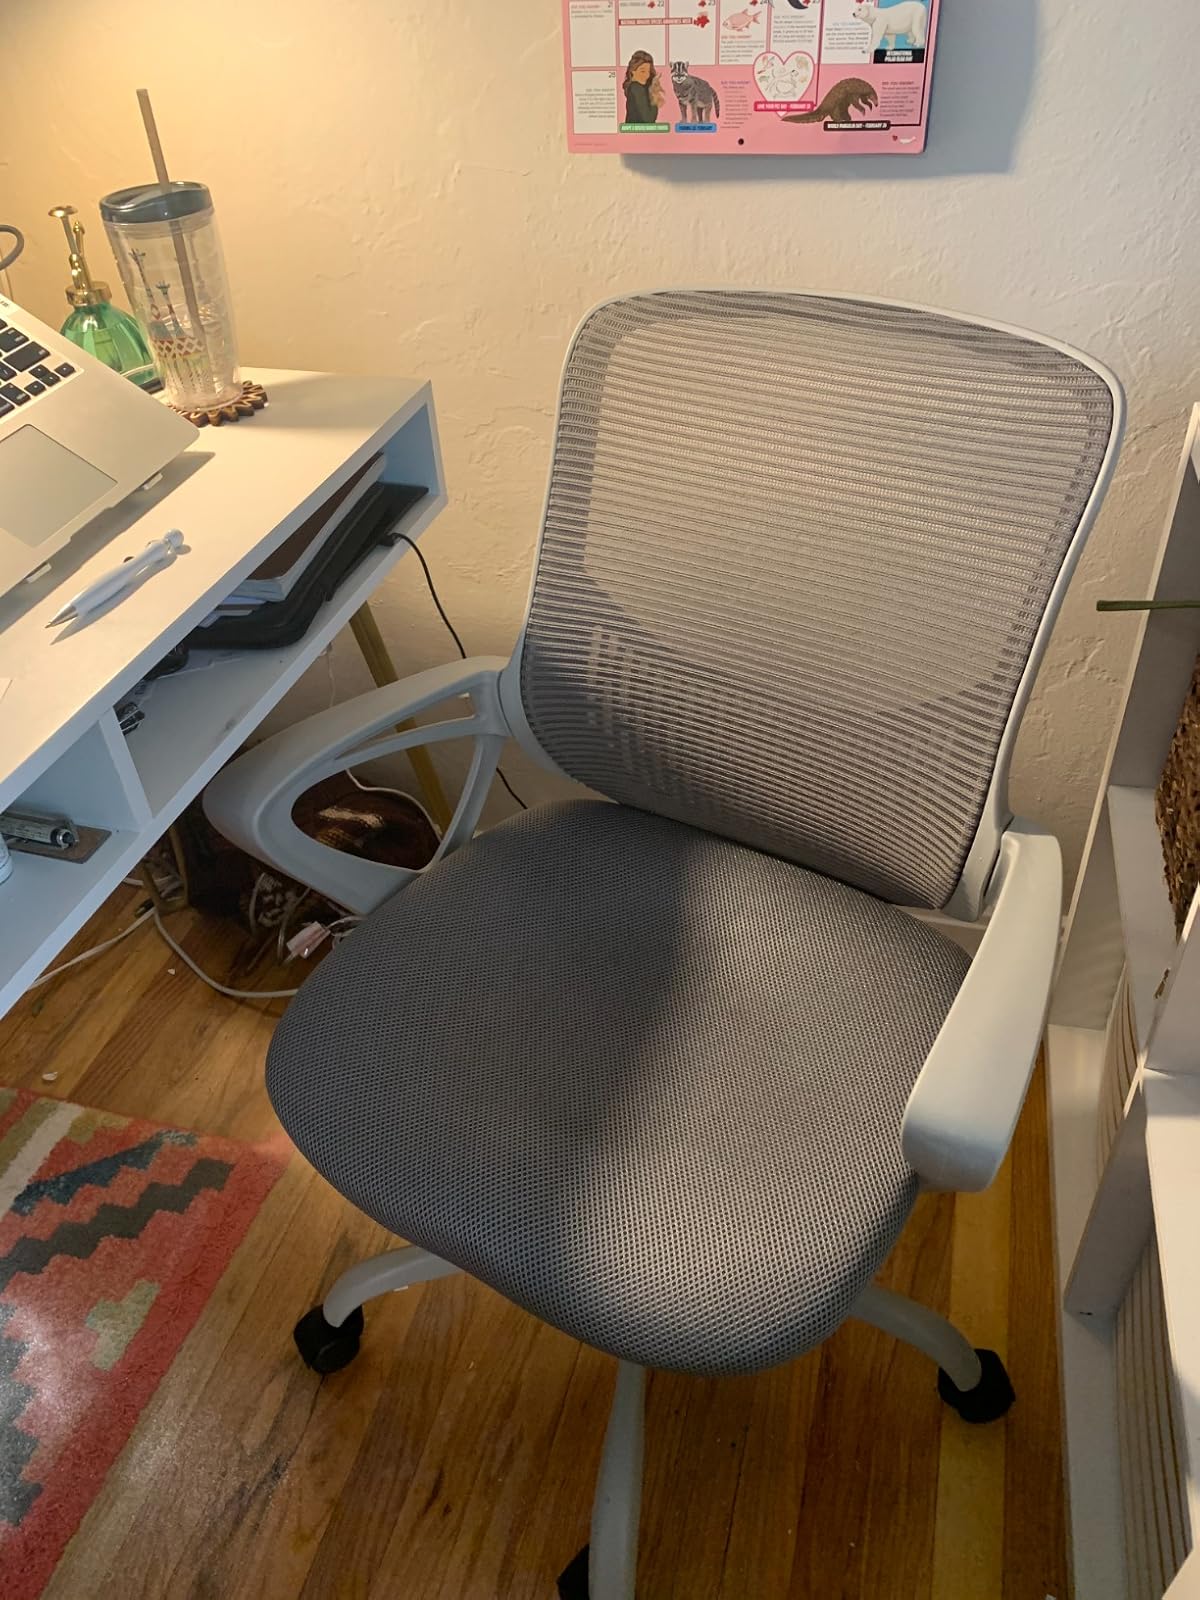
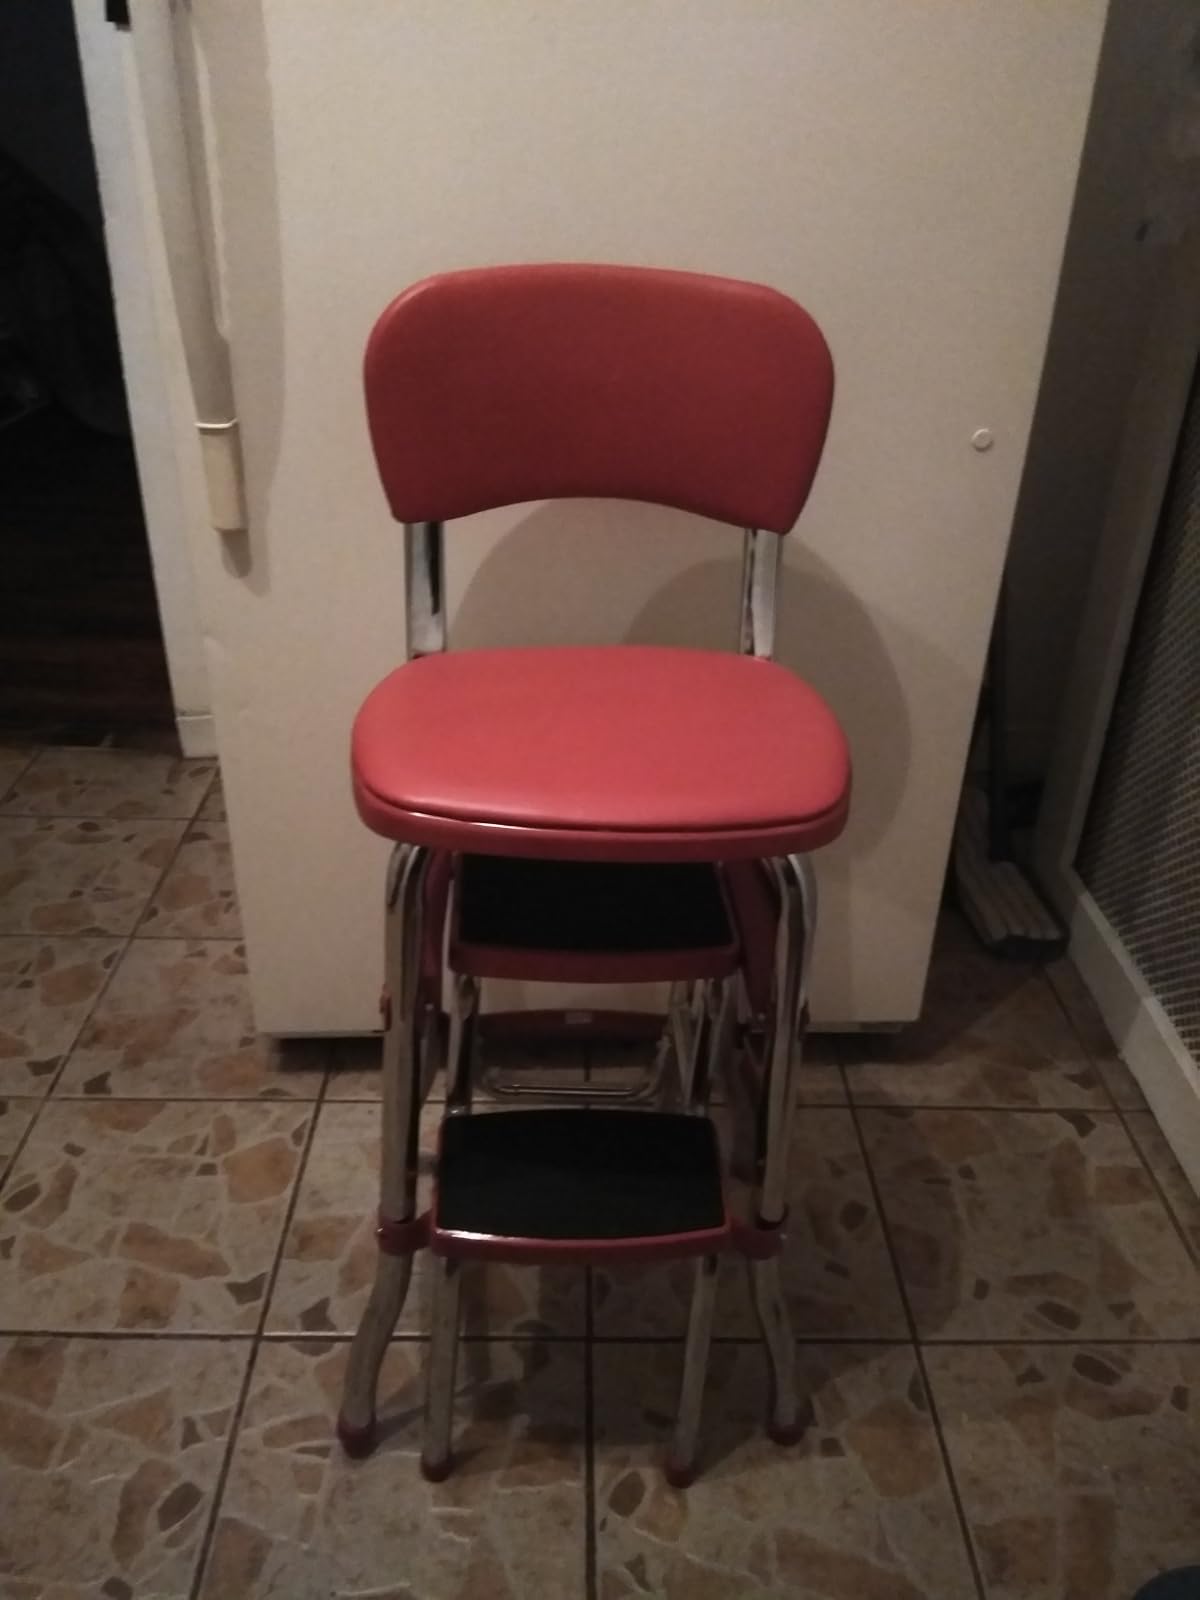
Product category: items_chair
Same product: no